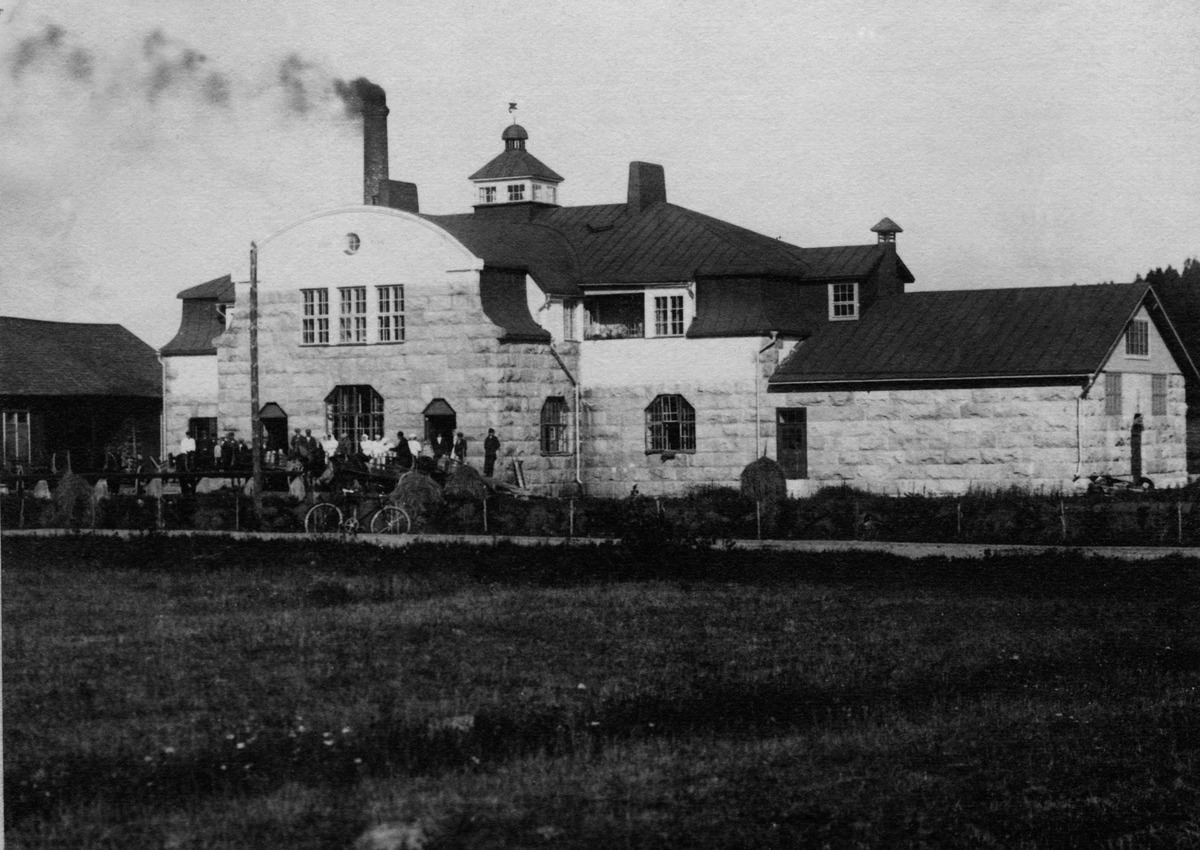
Nummen Osuusmeijerin jugendrakennus, nykyinen Meijerimuseo
sisällön kuvaus: Nummen Osuusmeijerin jugendrakennus, nykyinen Meijerimuseo. Elannon kokoelma. mustavalkoinen
Kuvaaja: Naantalin valokuvausliike, valokuvaaja
Ajankohta: kuvausaika 1904 jälk
Paikka: Suomi, Uusimaa, Lohja, Nummi
Aiheet: Nummen osuusmeijeri, meijerit, elintarviketeollisuus, teollisuusrakennukset, museot